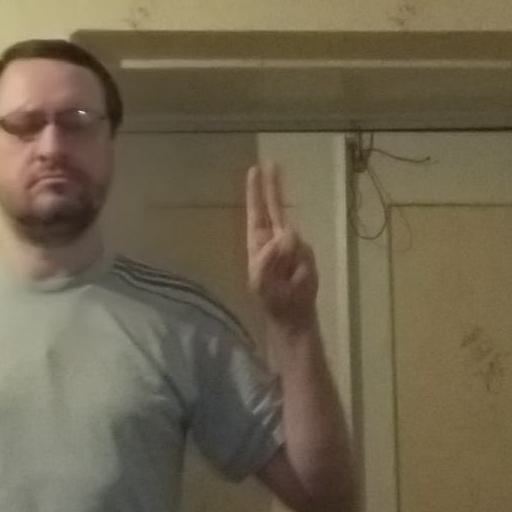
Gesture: two_up